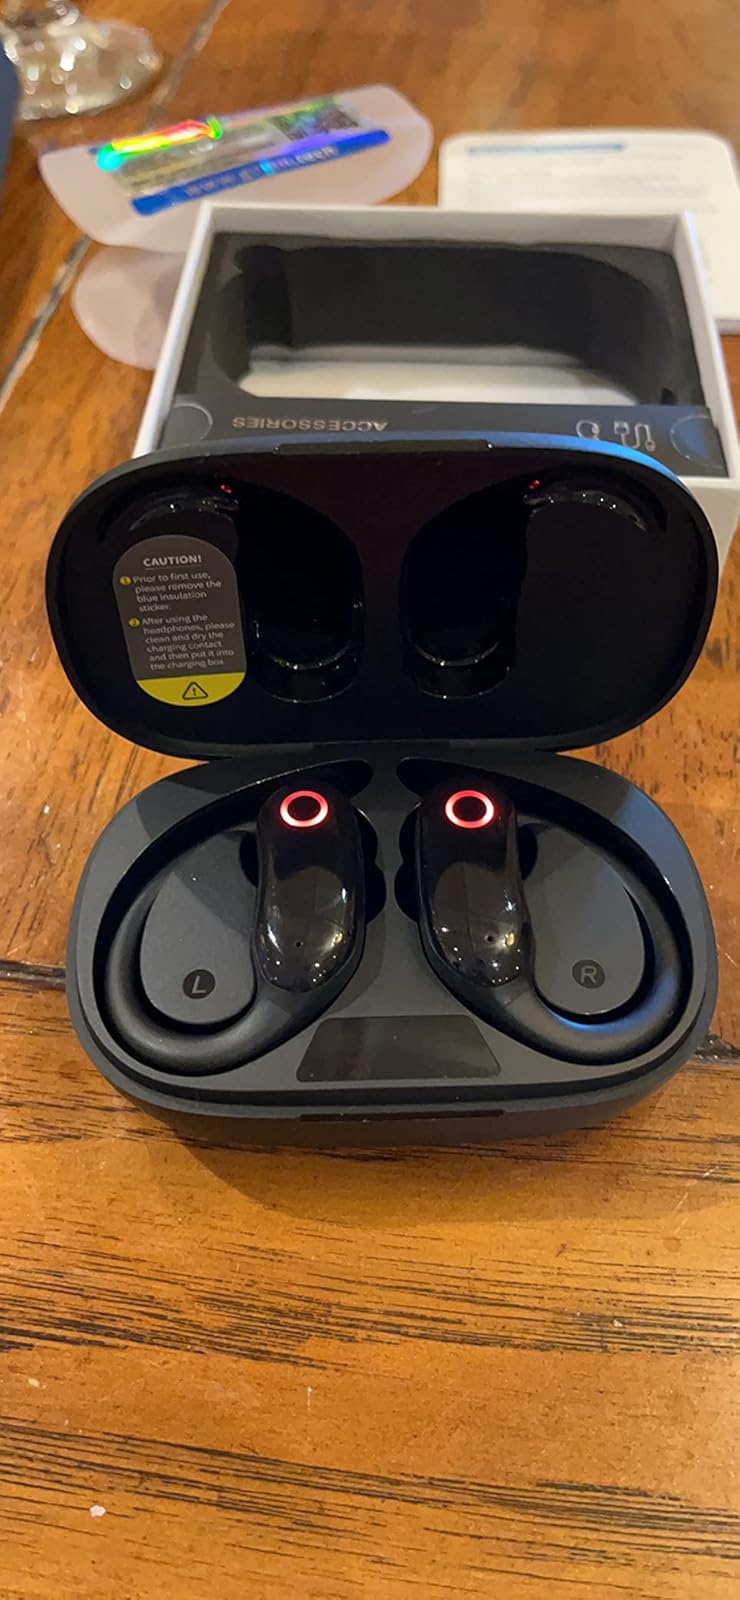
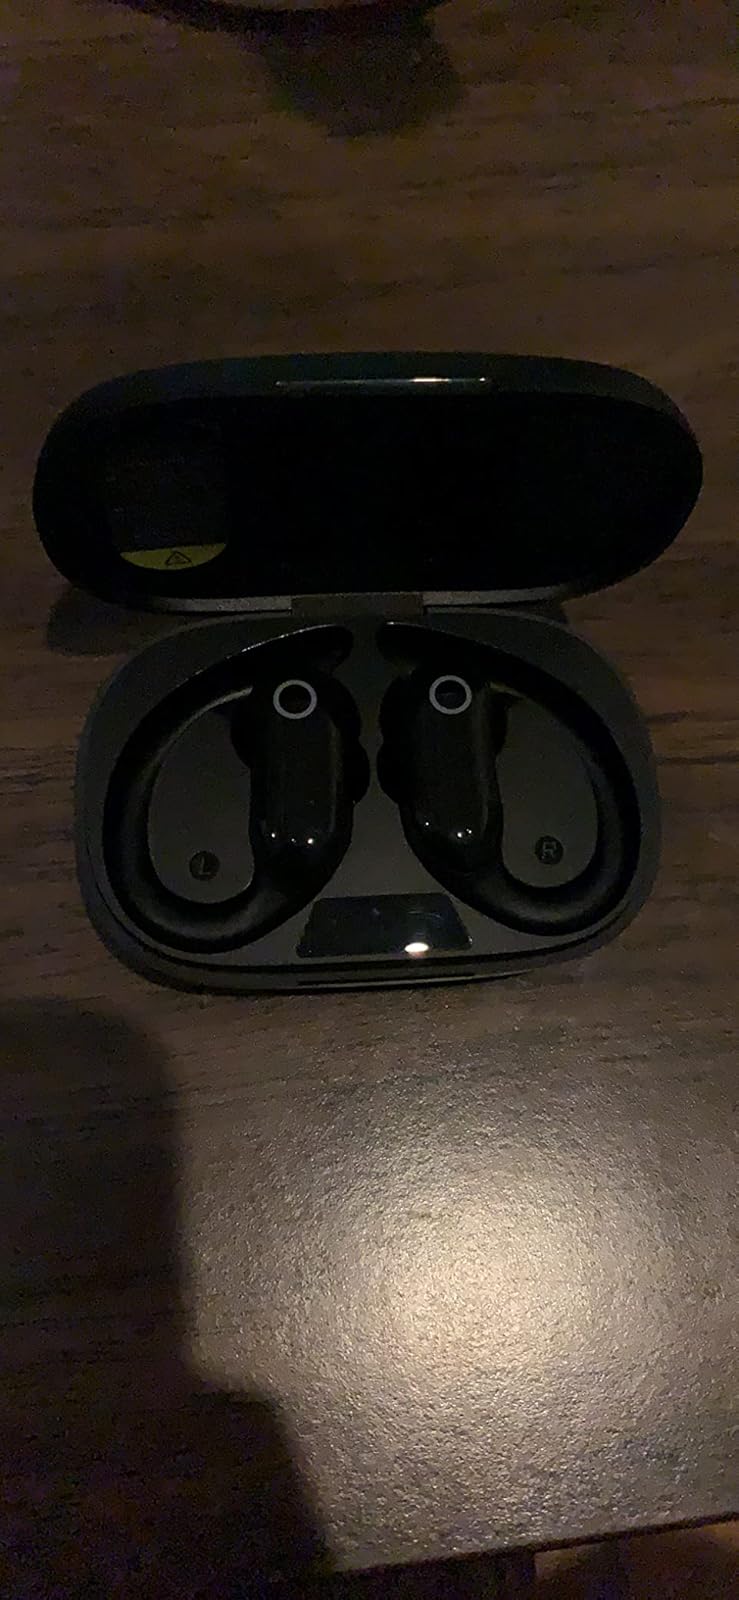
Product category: earbuds
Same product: no